Mission Hill Family Estate

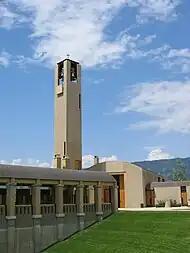
Mission Hill Winery buildings and bell tower

Mission Hill Winery was established in 1966; years later, Anthony von Mandl would create the Mission Hill Family designation.